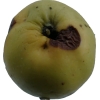
Label: Apple 13